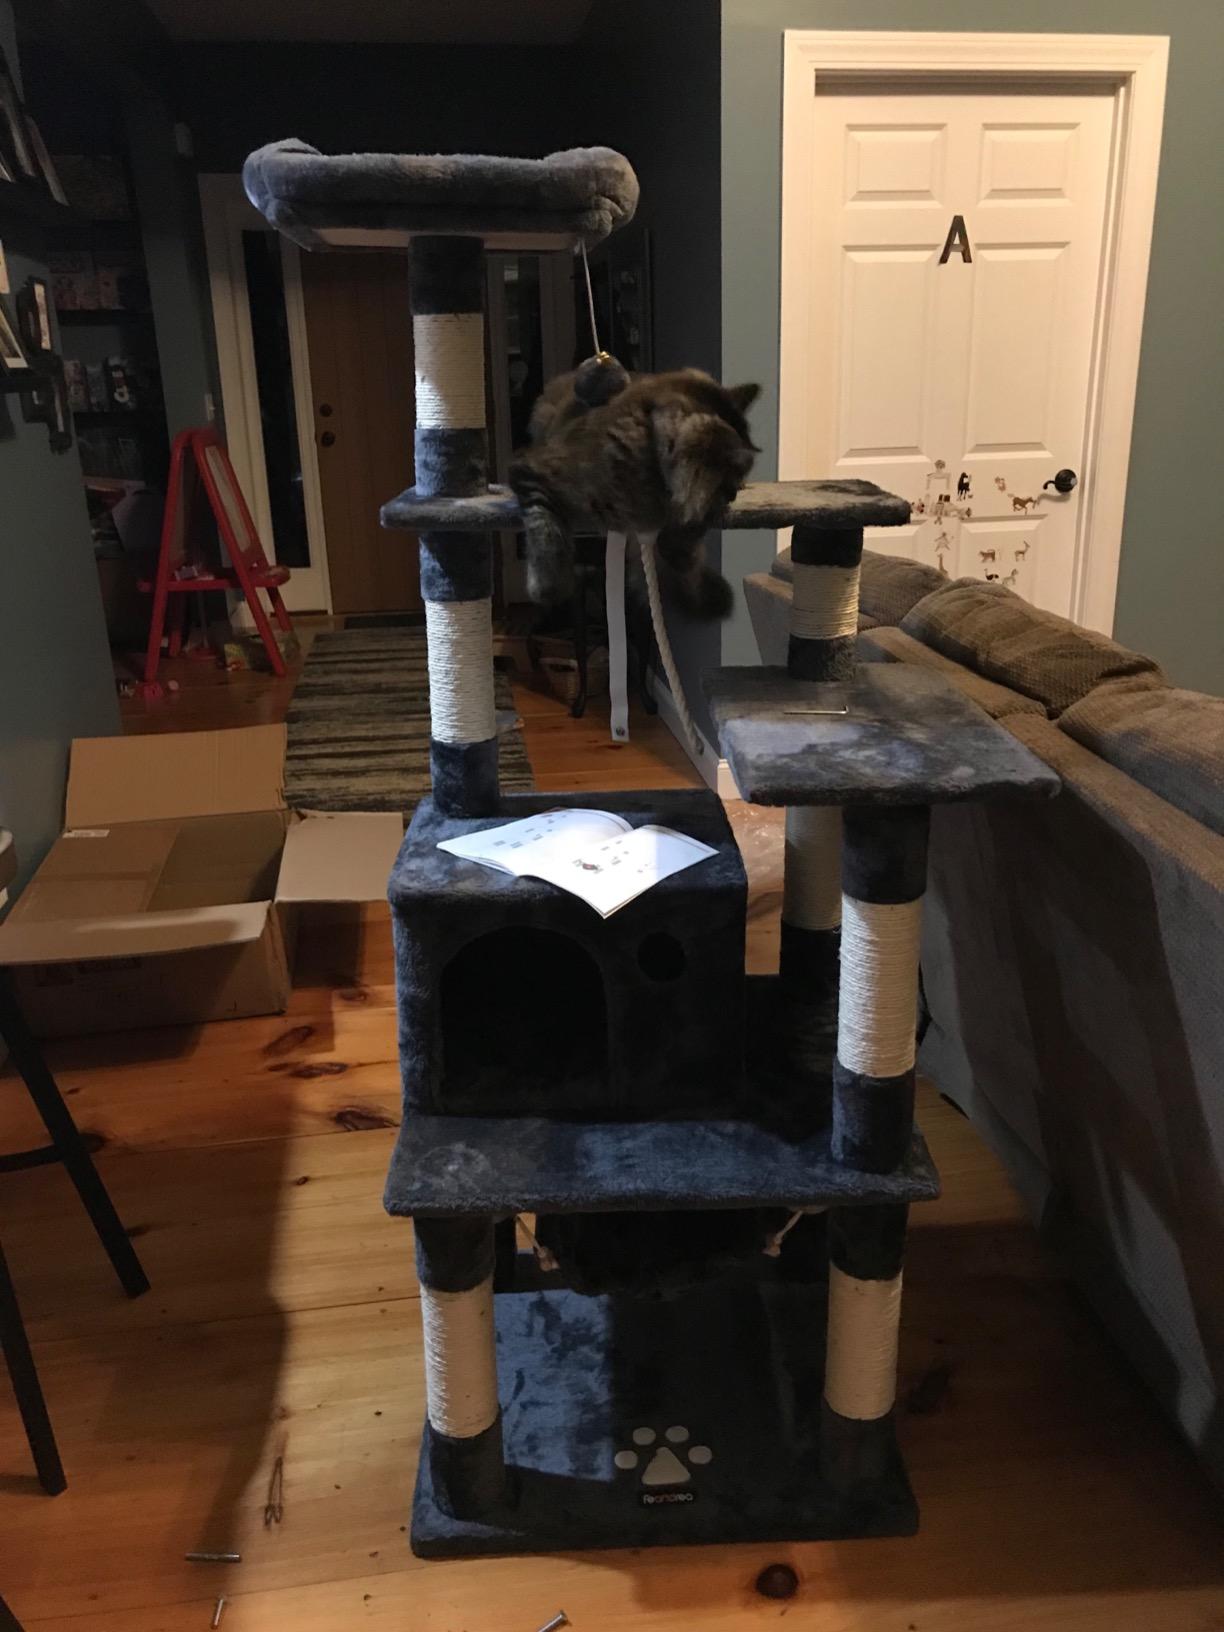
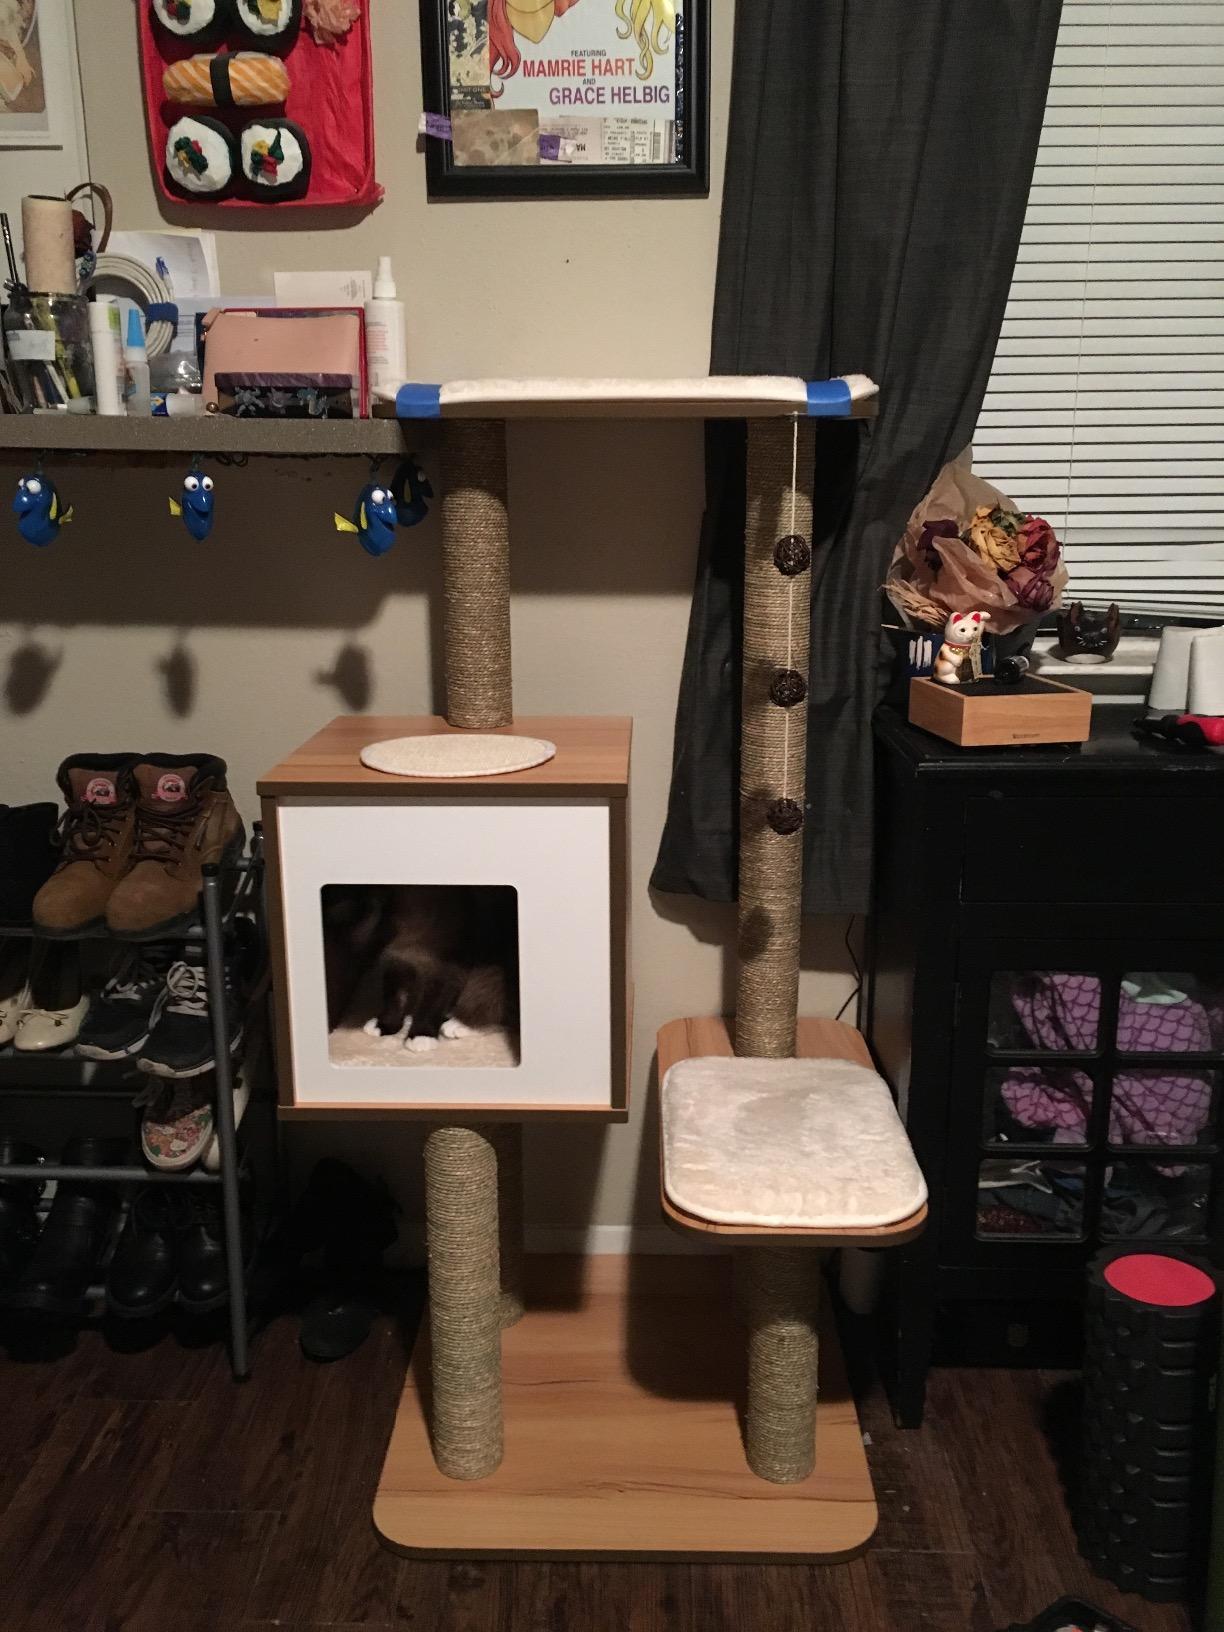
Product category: items_cat tree
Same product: no